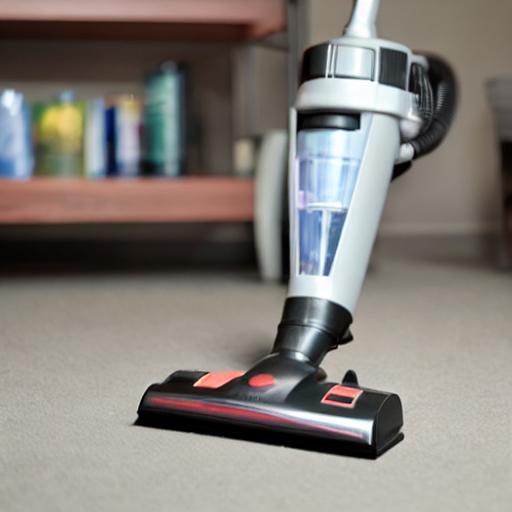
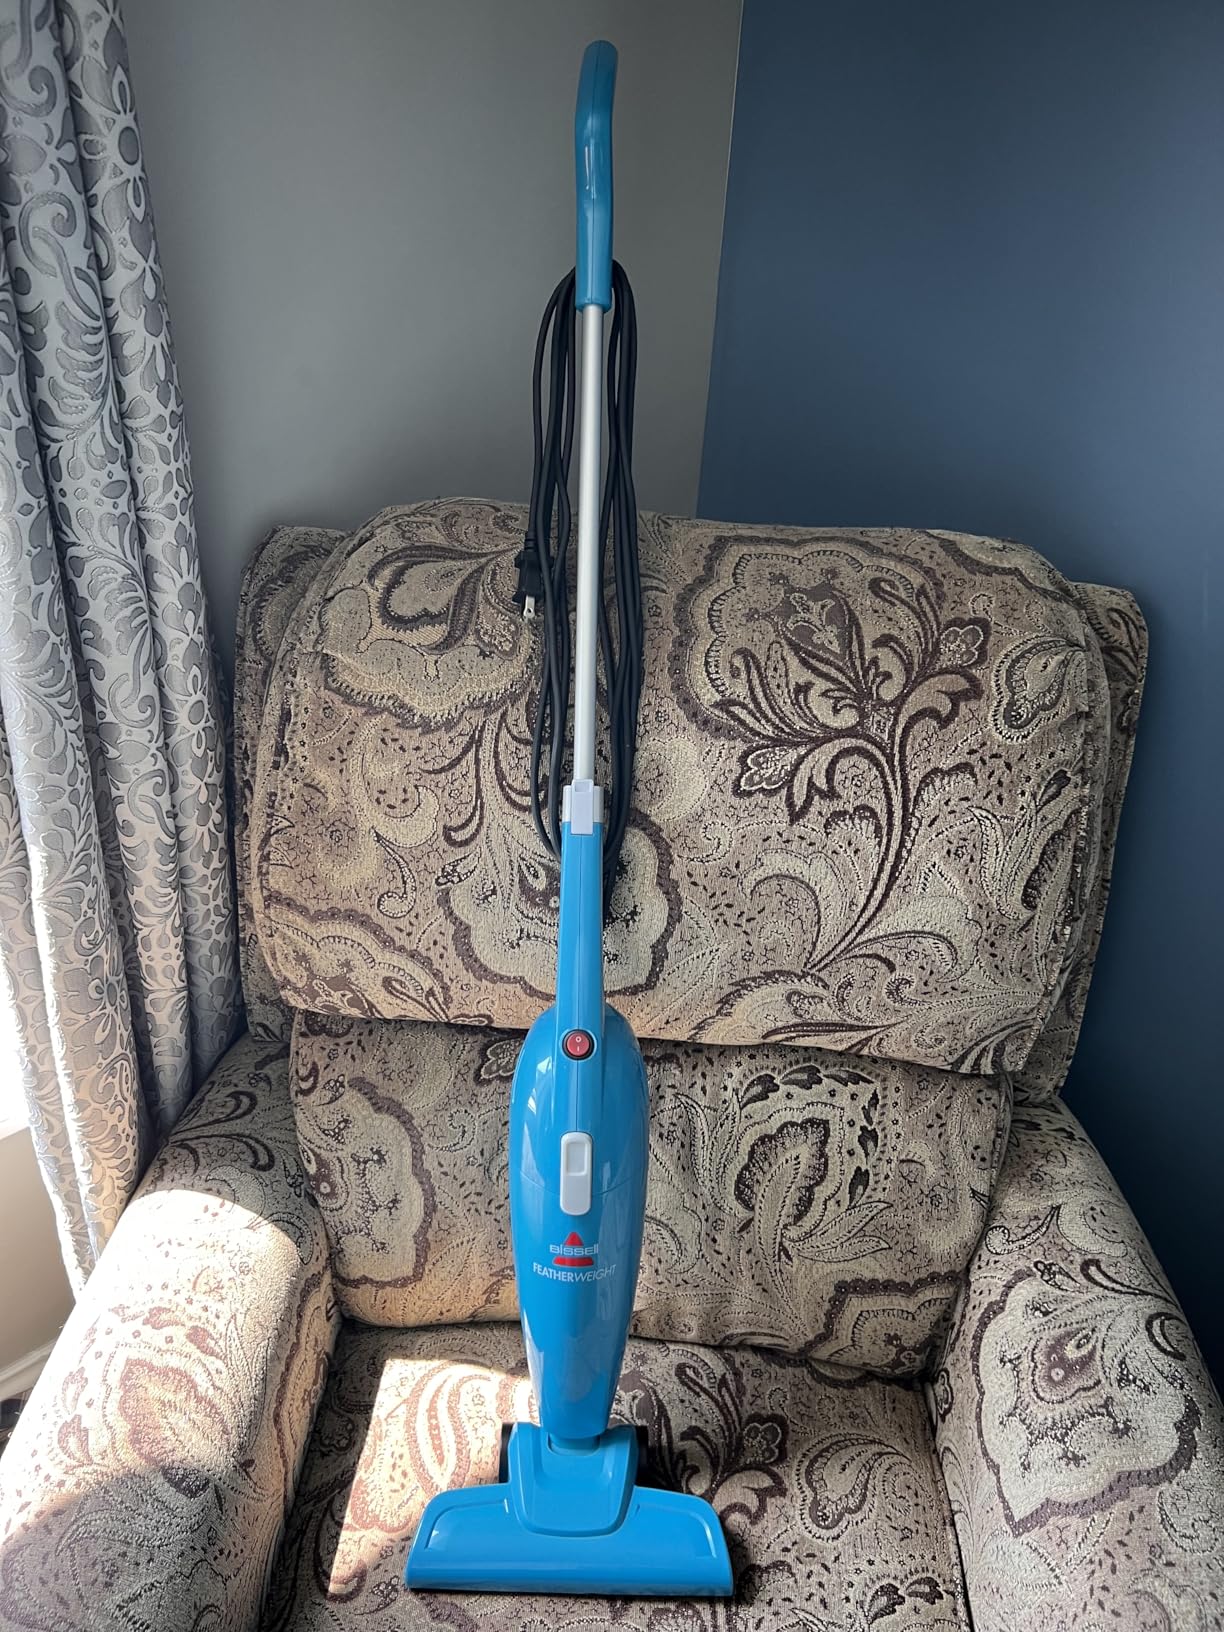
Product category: items_vacuum
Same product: no